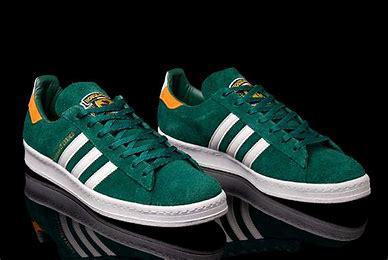
Brand: Adidas
Model: Campus